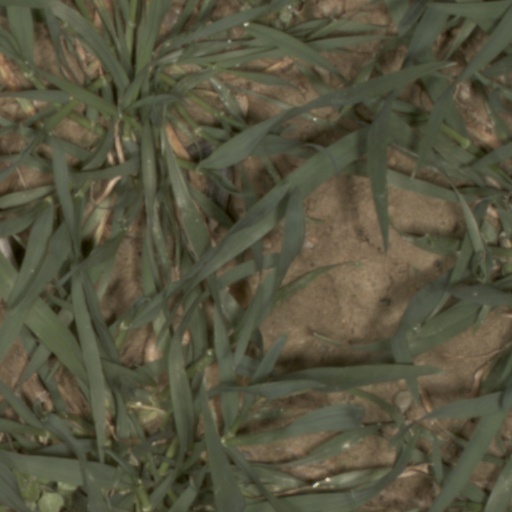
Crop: wheat